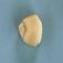
Maize quality: Good